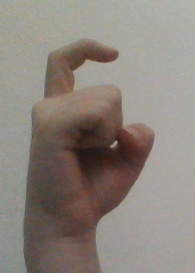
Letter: ra